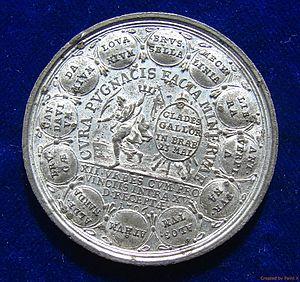
La bataille de Ramillies, livrée le 23 mai 1706 près de Ramillies en Belgique, est l'un des engagements majeurs de la guerre de Succession d'Espagne. Elle est un succès retentissant pour la coalition alliée, constituée par la république des Provinces-Unies, le Royaume d'Angleterre et leurs « auxiliaires » danois sur l'armée franco-bavaroise. Elle fait suite à une année de campagnes indécises en 1705 au cours de laquelle l'excès de confiance de la coalition et les hésitations bataves après le succès de Blenheim aboutissent à une campagne infructueuse le long de la Moselle qui contraint le duc de Marlborough à renoncer à son plan de campagne en France. Cependant, en dépit de l'incapacité des Alliés d'emporter un succès décisif, Louis XIV souhaite ardemment la paix, mais il la veut toutefois à des conditions raisonnables. Dès lors, plutôt que de rester sur la défensive, les armées françaises passent à l'attaque sur tous les fronts.